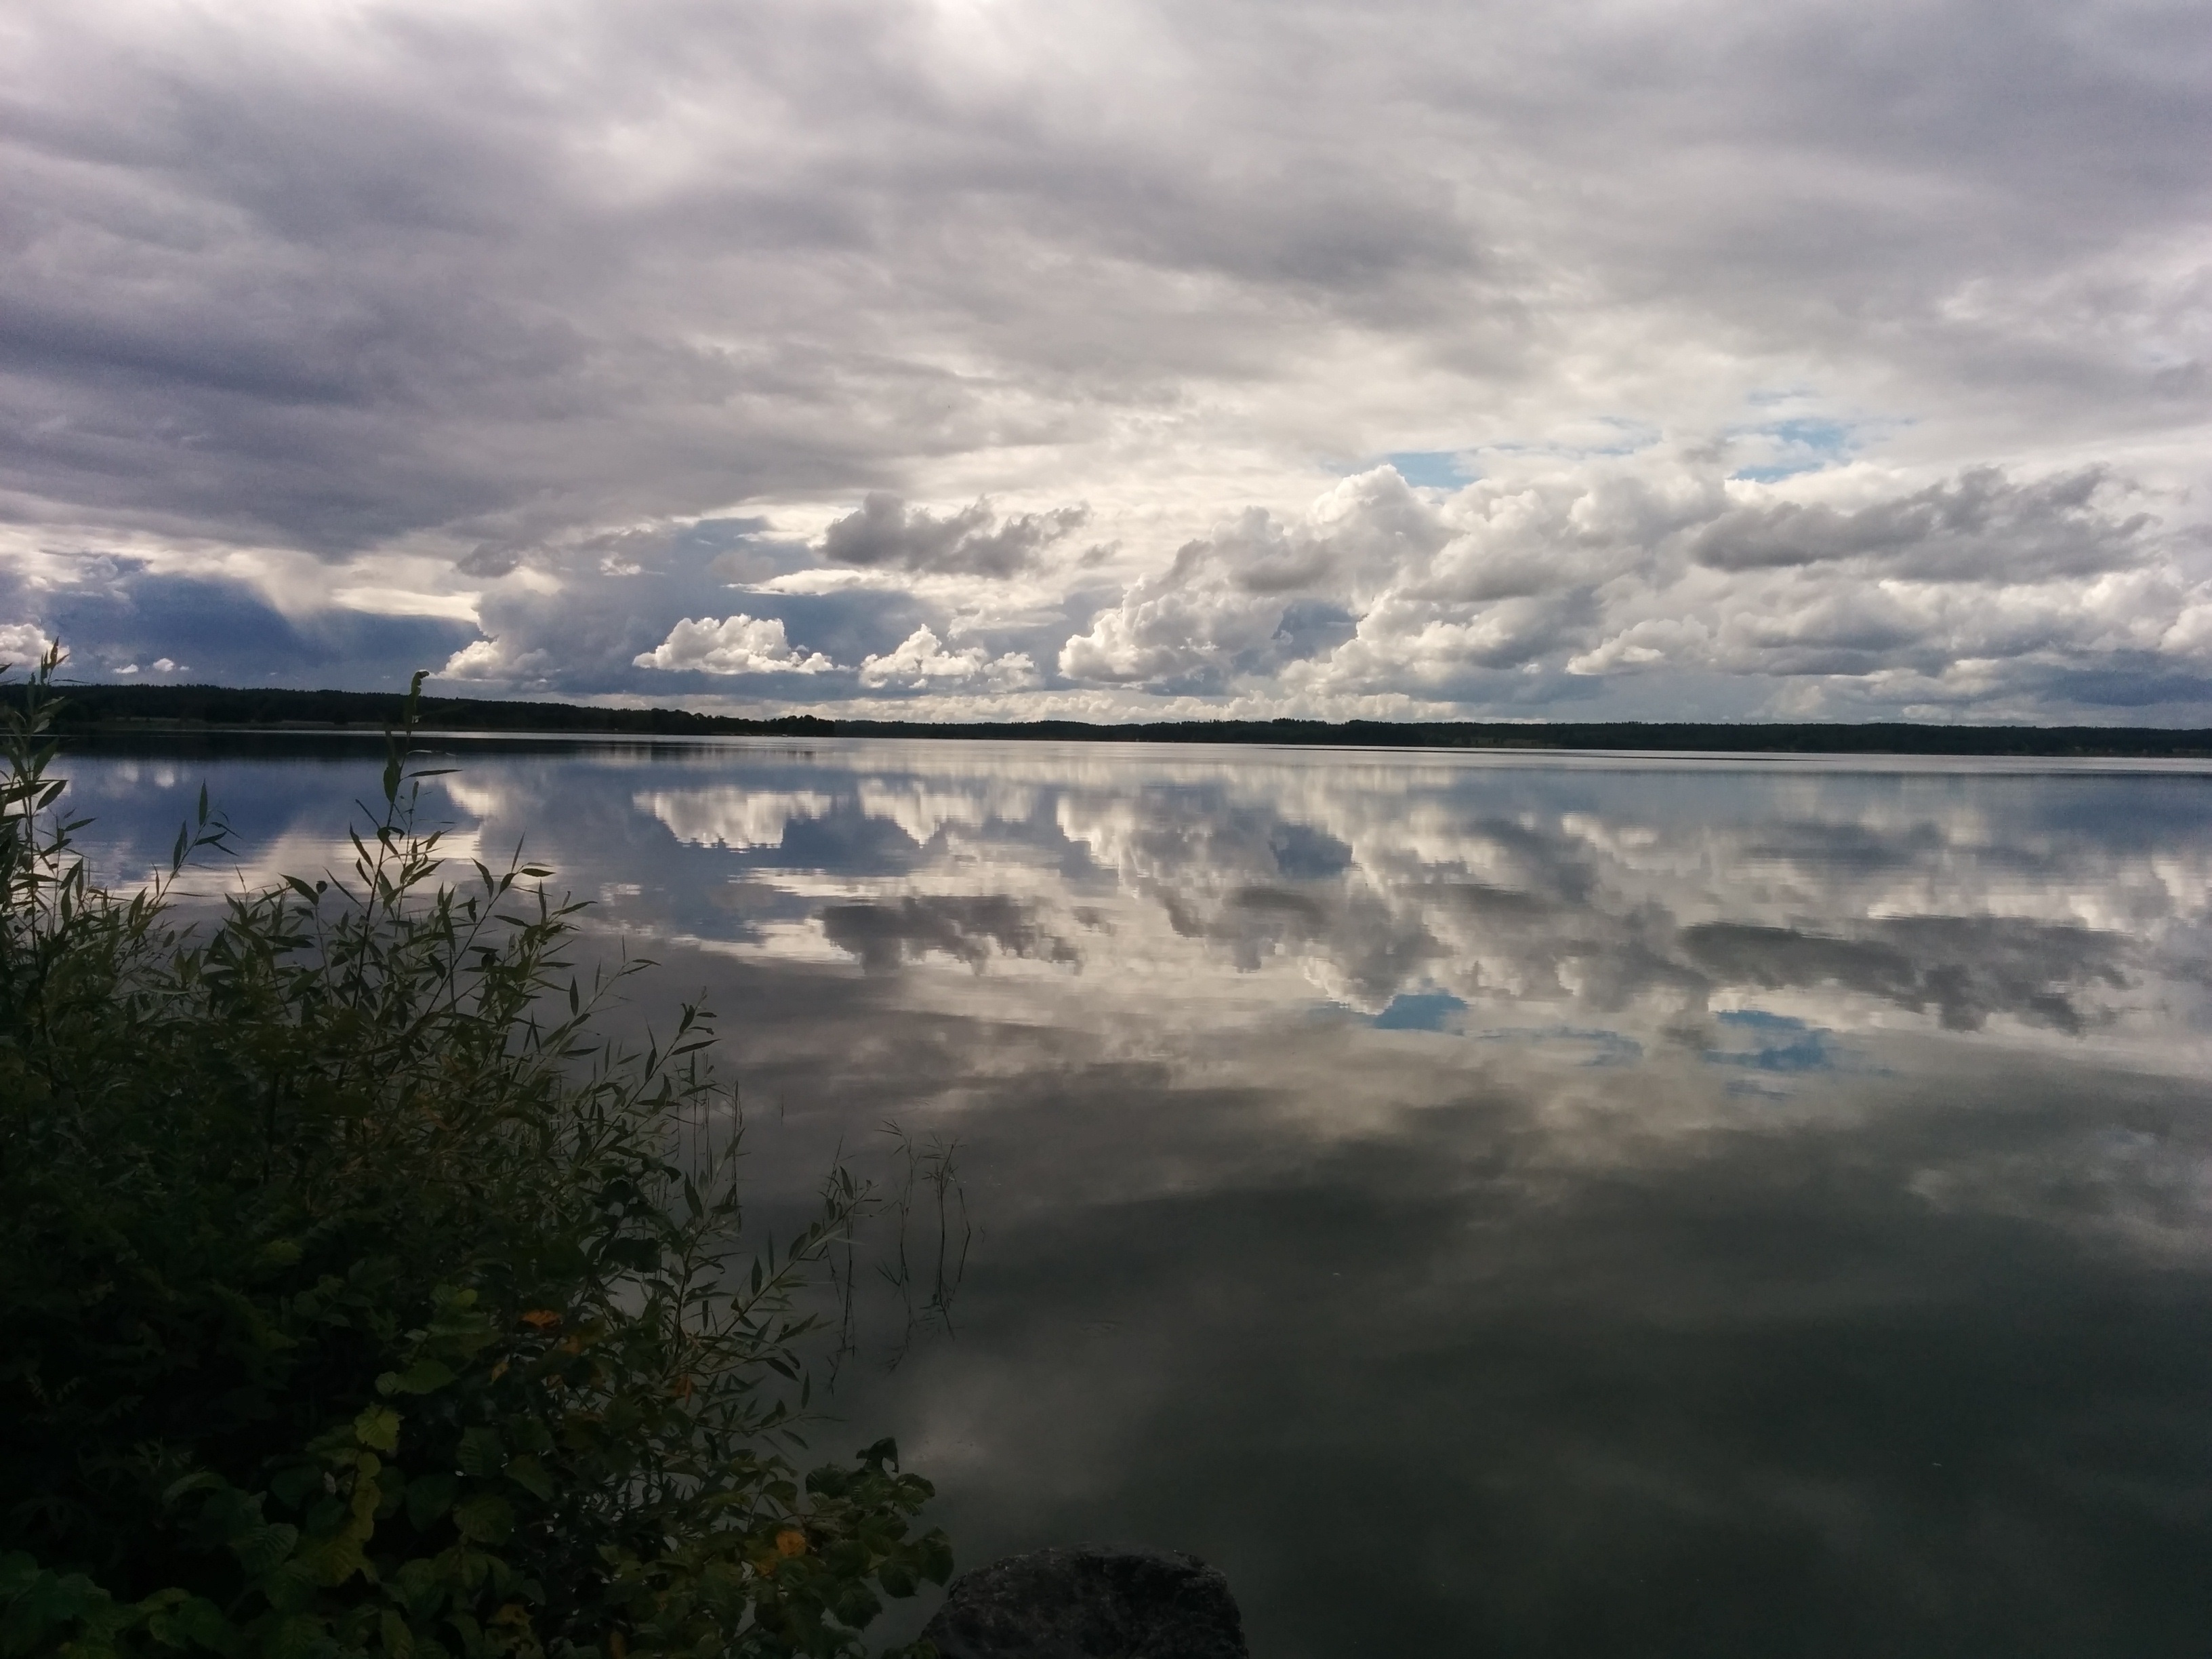
beach, sea, coast, water, ocean, horizon, cloud, sky, sunrise, sunset, sunlight, morning, shore, wave, lake, dawn, river, dusk, evening, reflection, bay, himmel, mirroring, beautifully, meteorological phenomenon, atmospheric phenomenon, landscape sweden